Moors River

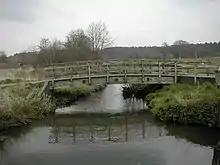
Moors River at Moors Valley Country Park

The Moors River is a river in east Dorset, England, which starts at the point where the River Crane and the Ebblake Stream meet, at Ebblake, south of Verwood.